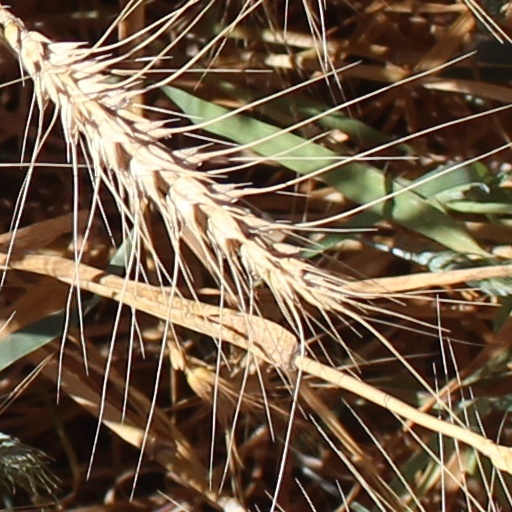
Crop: wheat